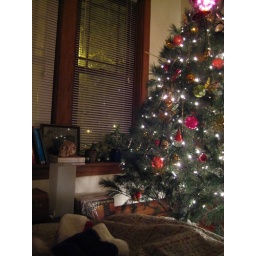
charlotte's bed under the tree